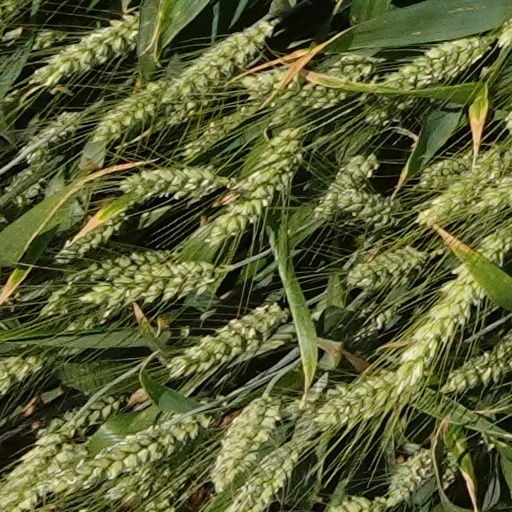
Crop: wheat